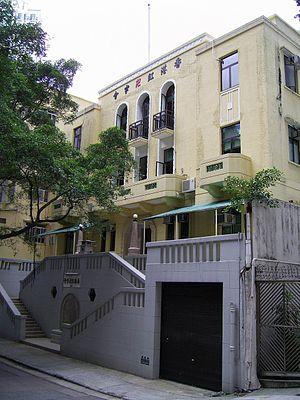
La Société internationale du Svastika rouge est une association humanitaire chinoise fondée en 1922. Son nom et son logo s'inspirent de ceux de la Croix-Rouge, le symbole central étant remplacé par le svastika bouddhique. Le rouge représente de plus la sincérité, et les quatre branches du svastika les quatre orients et l'union mondiale.